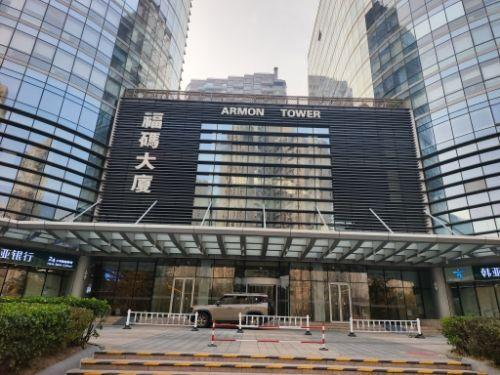
地标名称：福码大厦
所在城市：北京市·朝阳区